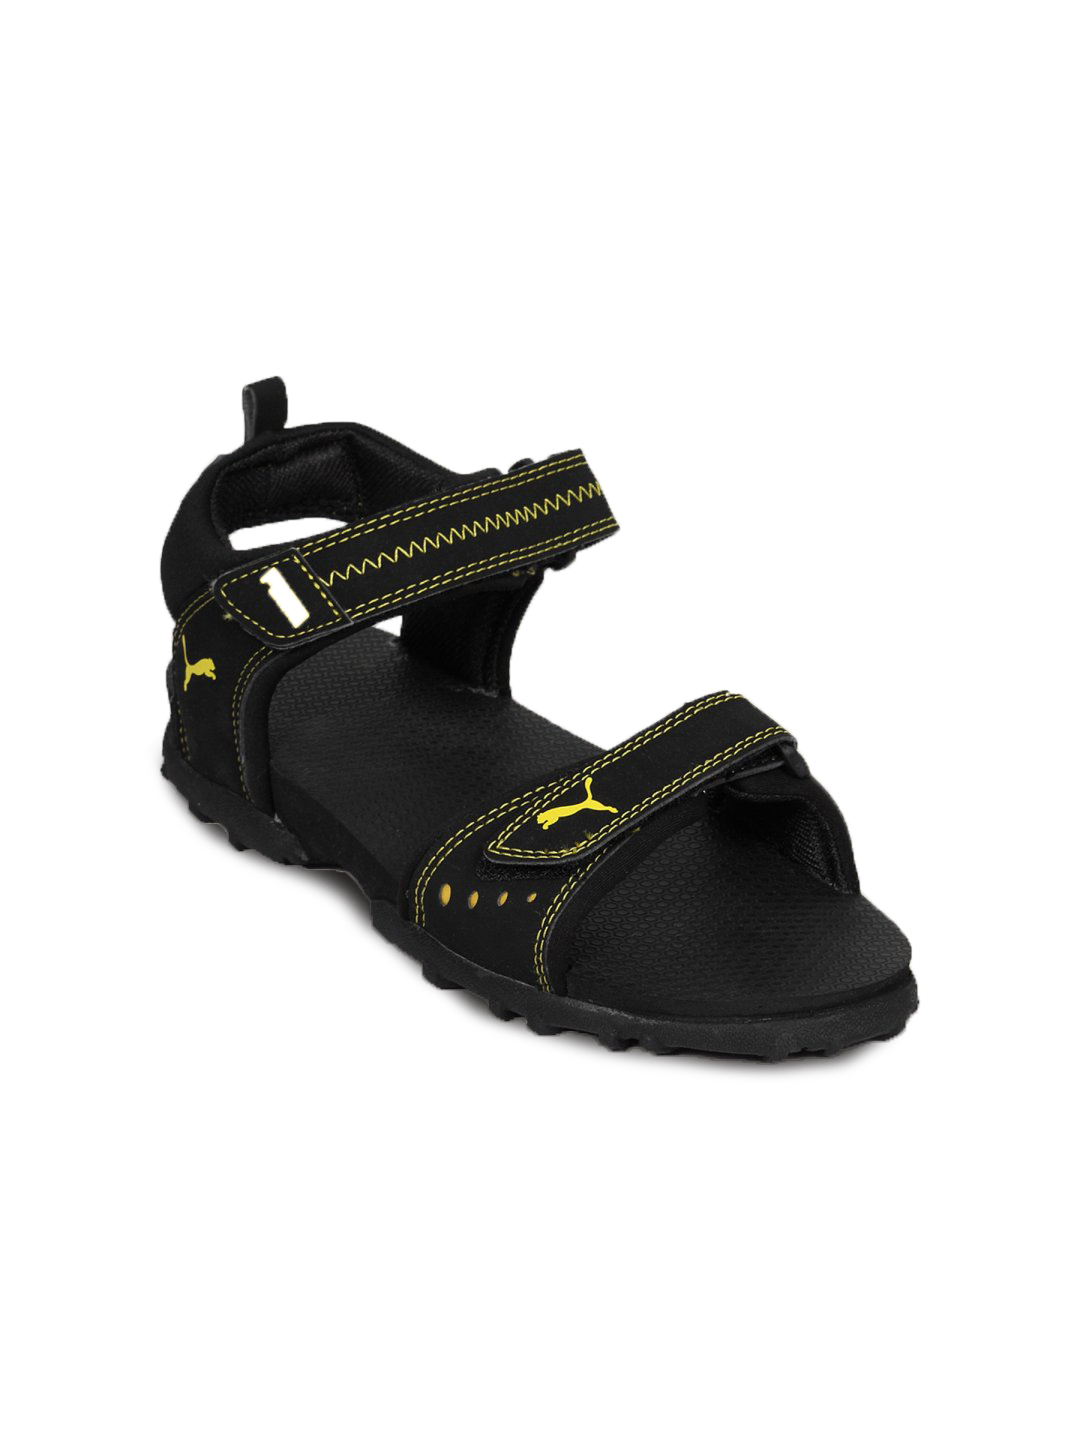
Puma Men Photon Black Floater
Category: Footwear / Sandal / Sandals
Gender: Men
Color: Black
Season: Winter 2011
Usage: Casual